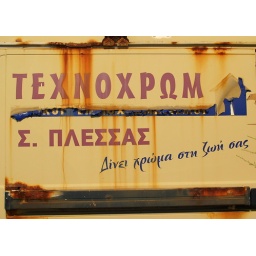
Spent a week on Zakynthos relaxing, reading, drinking and eating. A van spotted in Zakynthos town.